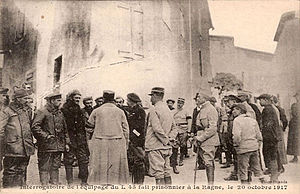
Waldemar Kölle / Stationeret i Tønder med L 45 / Forhør og krigsfangenskab
Forhøret af besætningen fra L 45 tilfangetaget i Laragne 20. oktober 1917
Forhøret af besætningen fra L 45 tilfangetaget i Laragne 20. oktober 1917Français&#160;: Interrogatiore de l'équipage du L 45 fait prisonnier à la Ragne, le 20 Octobre 1917
Waldemar Kölle var under 1. verdenskrig en tysk officer og kaptajnløjtnant, som fra 7. april 1917 blev kommandant på det nybyggede marine-luftskib L 45, der først stationeredes i Ahlhorn og fra 5. juni i Tønder. Under det såkaldte Silent Raid-bombetogt 19. oktober 1917 bombarderede han bl.a. Piccadilly Circus i London og undslap forfølgelse af engelske jagerfly, men førtes bort i stor højde af en kraftig vind og endte med at nødlande L 45 i Sydøstfrankrig, hvor han holdtes som krigsfange indtil 1921.